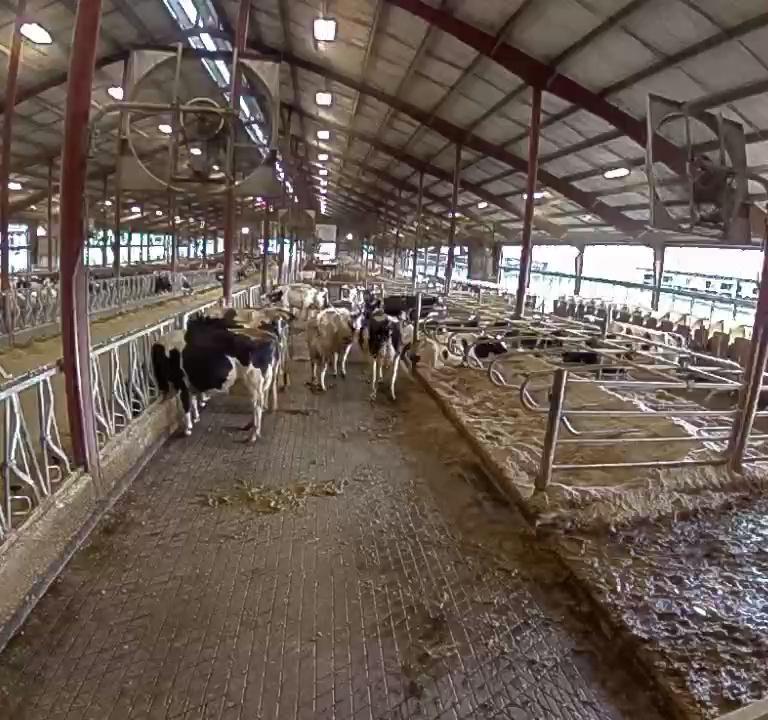
Number of cows: 6